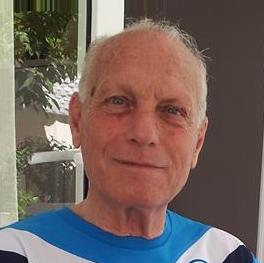
Age: 78